Tiny, Ontario

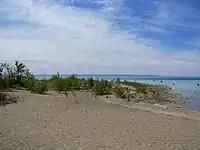
Sandy beach on Nottawasaga Bay near Lafontaine

The township's fire protection services are provided by the Township of Tiny Fire and Emergency Services. The service has a complement of 95 firefighters operating 15 pieces of fire apparatus from five stations located in Lafontaine, Wyevale, North West Basin, Wyebridge and Woodland Beach. The township falls within the jurisdiction of the Ontario Provincial Police and is policed by members of the Southern Georgian Bay and Huronia West detachments.